Amaranth

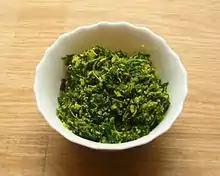
Southern Kerala-style traditional Thoran made with "Cheera" (amaranth) leaves

Amaranth species are cultivated and consumed as a leaf vegetable in many parts of the world. Four species of "Amaranthus" are documented as cultivated vegetables in eastern Asia: "Amaranthus cruentus", "Amaranthus blitum, Amaranthus dubius", and "Amaranthus tricolor".